Trethomas railway station

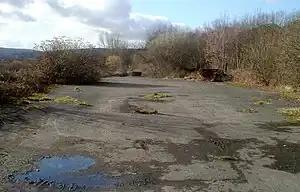
The site of the station in 2011

Trethomas railway station served the village of Trethomas, Caerphilly, Wales, from 1915 to 1962 on the Brecon and Merthyr Tydfil Junction Railway.